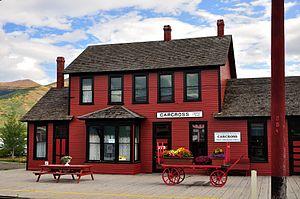
La gare de Carcross est une gare ferroviaire canadienne, située à Carcross, au Yukon sur le bord du Lac Bennett.